Shafi'i school

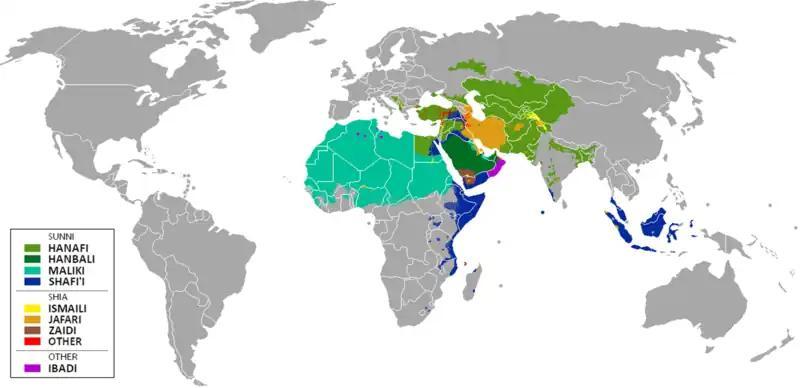
An approximate map showing the distribution of the Shafii school (azure blue)

The Shafii school is one of the largest school of Sunni madhhabs by number of adherents. The demographic data by each fiqh, for each nation, is unavailable and the relative demographic size are estimates.